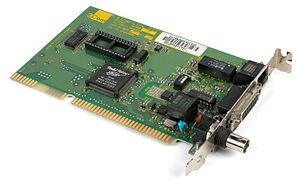
Dans un ordinateur, une carte d’extension est un ensemble de composants placés sur un circuit imprimé qui est connectable à la carte mère via un bus informatique. Le but d’une carte d’extension est d’ajouter des capacités ou des fonctionnalités à un ordinateur.